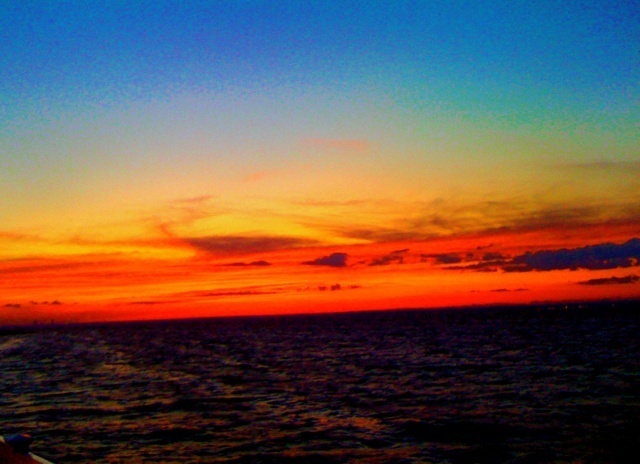
Label: not_food